Brother, Can You Spare a Dime? (film)

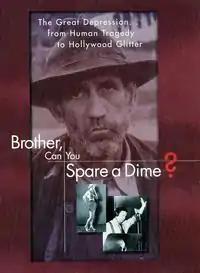
Image Entertainment 1999 DVD cover

Brother, Can You Spare a Dime? is a 1975 documentary film directed by Philippe Mora, consisting largely of newsreel footage and contemporary film clips to portray the era of the Great Depression.